Uvaa

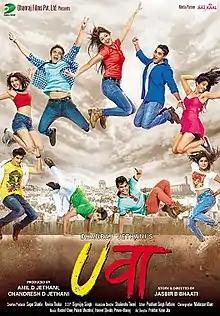

Uvaa is a 2015 Indian comedy and social drama film, written and directed by Jasbir Bhatti and produced by Dhanraj Films about five friends in a boarding school and their daily life suddenly turning into a rebellious fight for justice and making an example for the outside world. The film stars Om Puri, Sanjay Mishra, Vikrant Rai, Jimmy Sheirgill, Sangram Singh, Rohan Mehra, and Archana Puran Singh, and includes several new faces as the lead actors of the film.